Benthosuchus

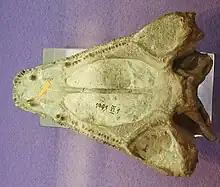
Underside of the skull of the species "Benthosuchus korobkovi" showing double rows of small teeth and large fangs on the front palate

Benthosuchus (meaning "deep water crocodile") is an extinct genus of temnospondyl amphibian from the Early Triassic of Russia. It was primarily aquatic, living in rivers and lakes. Multiple species are known, with the largest reaching about 2.5 meters in length.